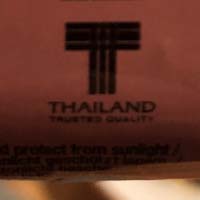
Plastic recycling code class: 8_no_plastic